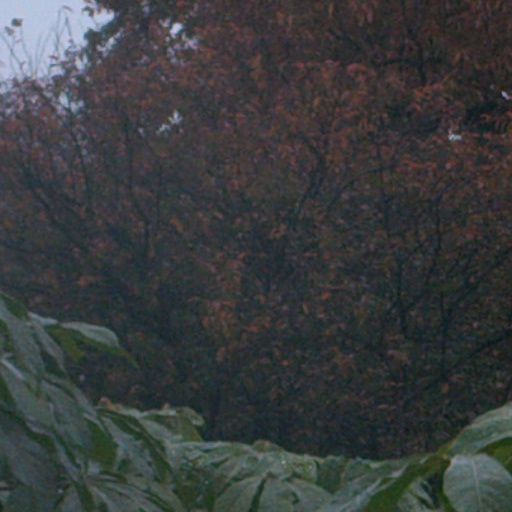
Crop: cassava